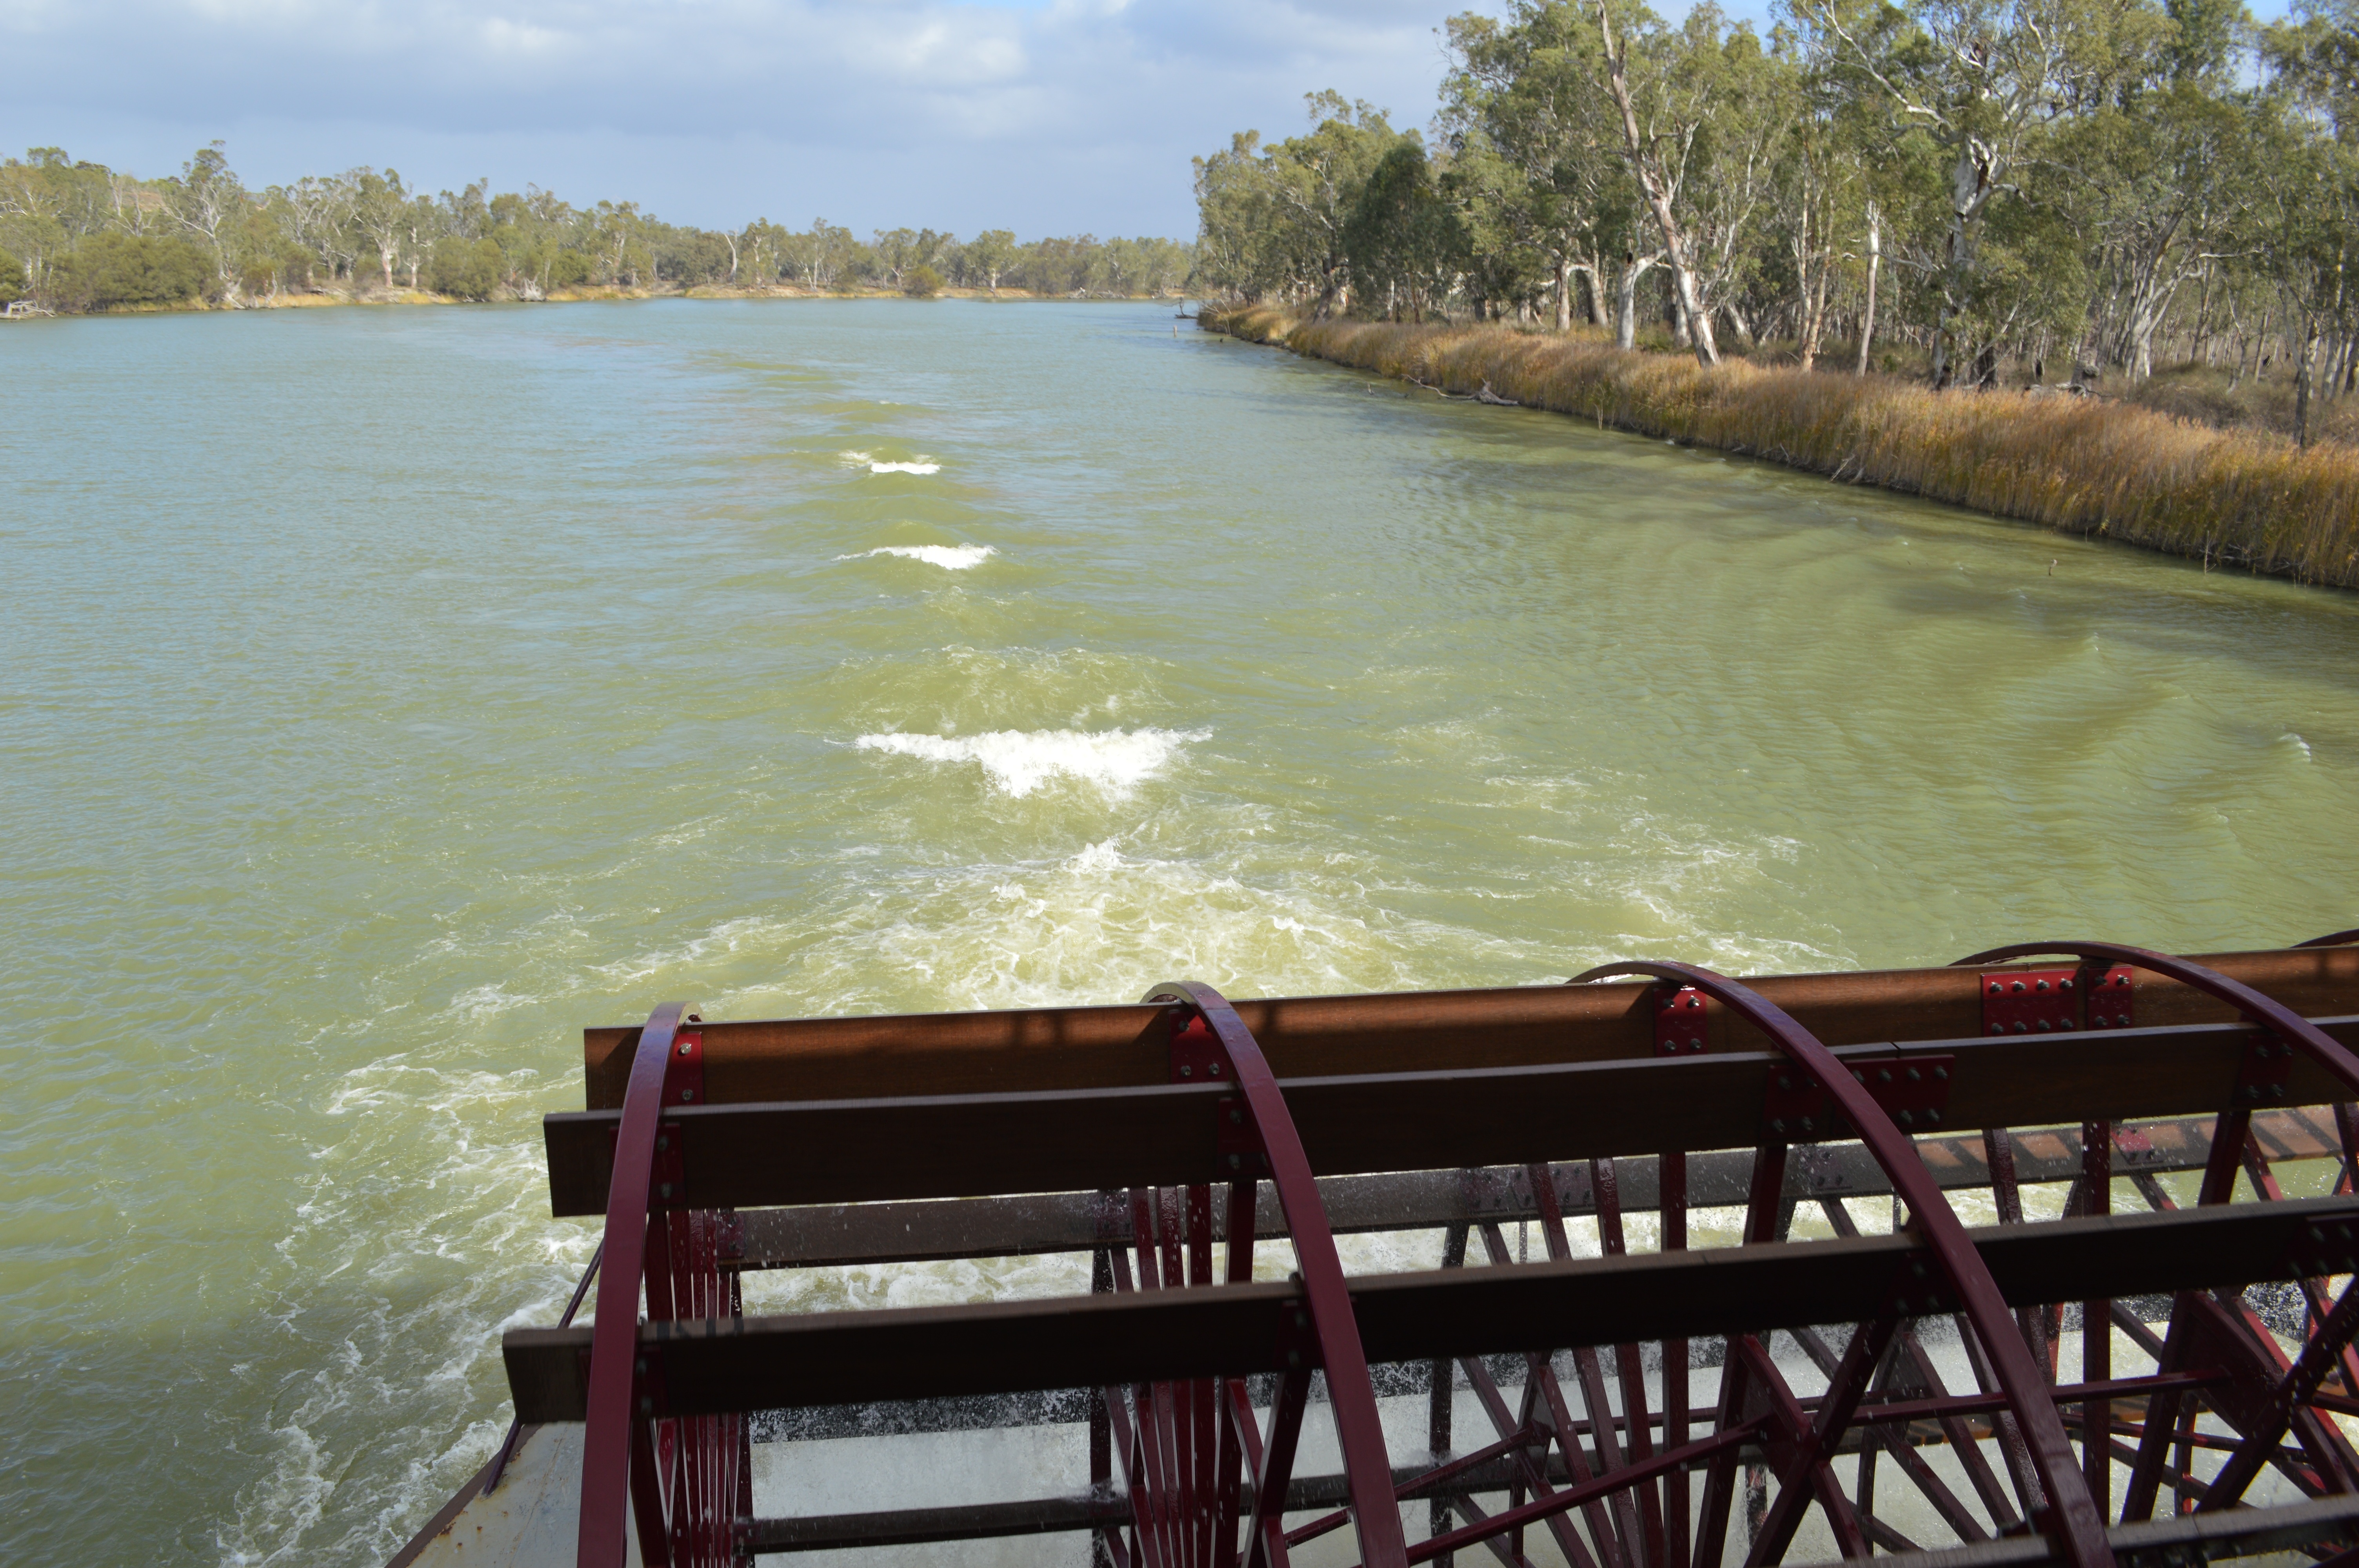
river, paddle, vehicle, waterway, paddle boat, boating, murray river, south australia